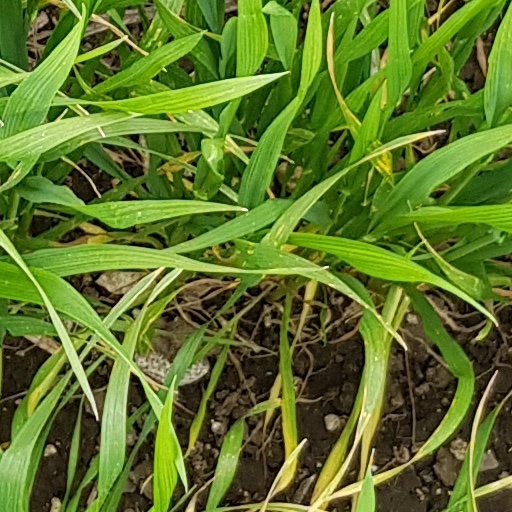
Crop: wheat